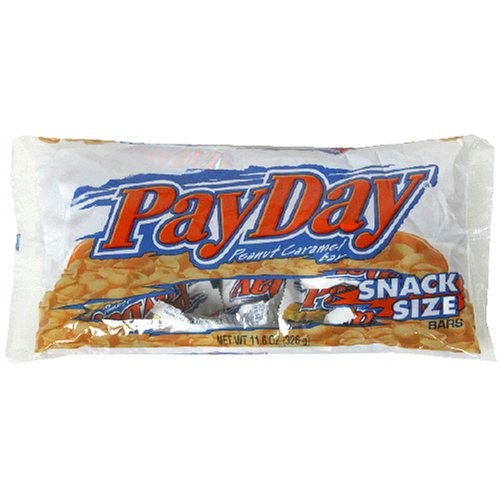
Item Name: Payday Peanut Caramel Bar, Snack Size, 11.6-Ounce Package
Value: 11.6
Unit: Fl Oz

Price: 4.975